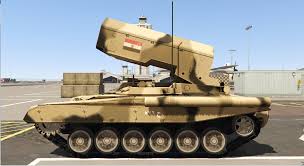
Label: Self Propelled Artillery